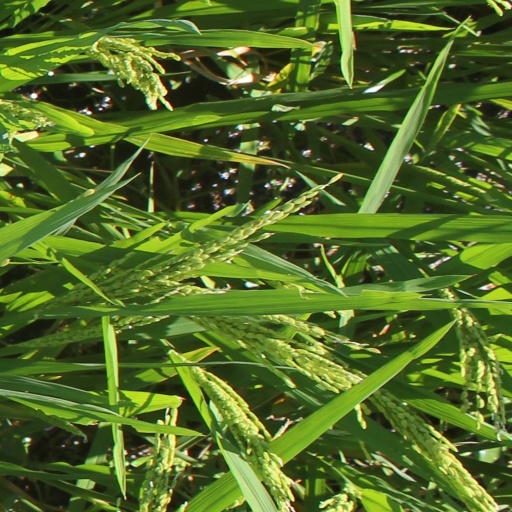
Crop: rice